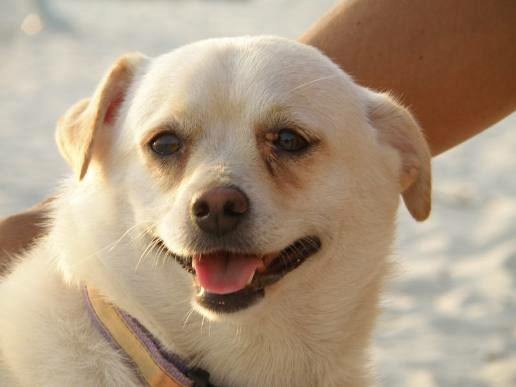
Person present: Yes